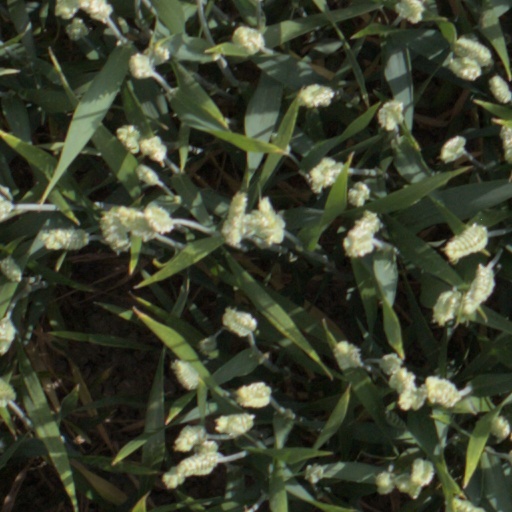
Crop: wheat